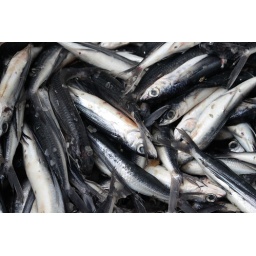
flying fish at the market in Barbados